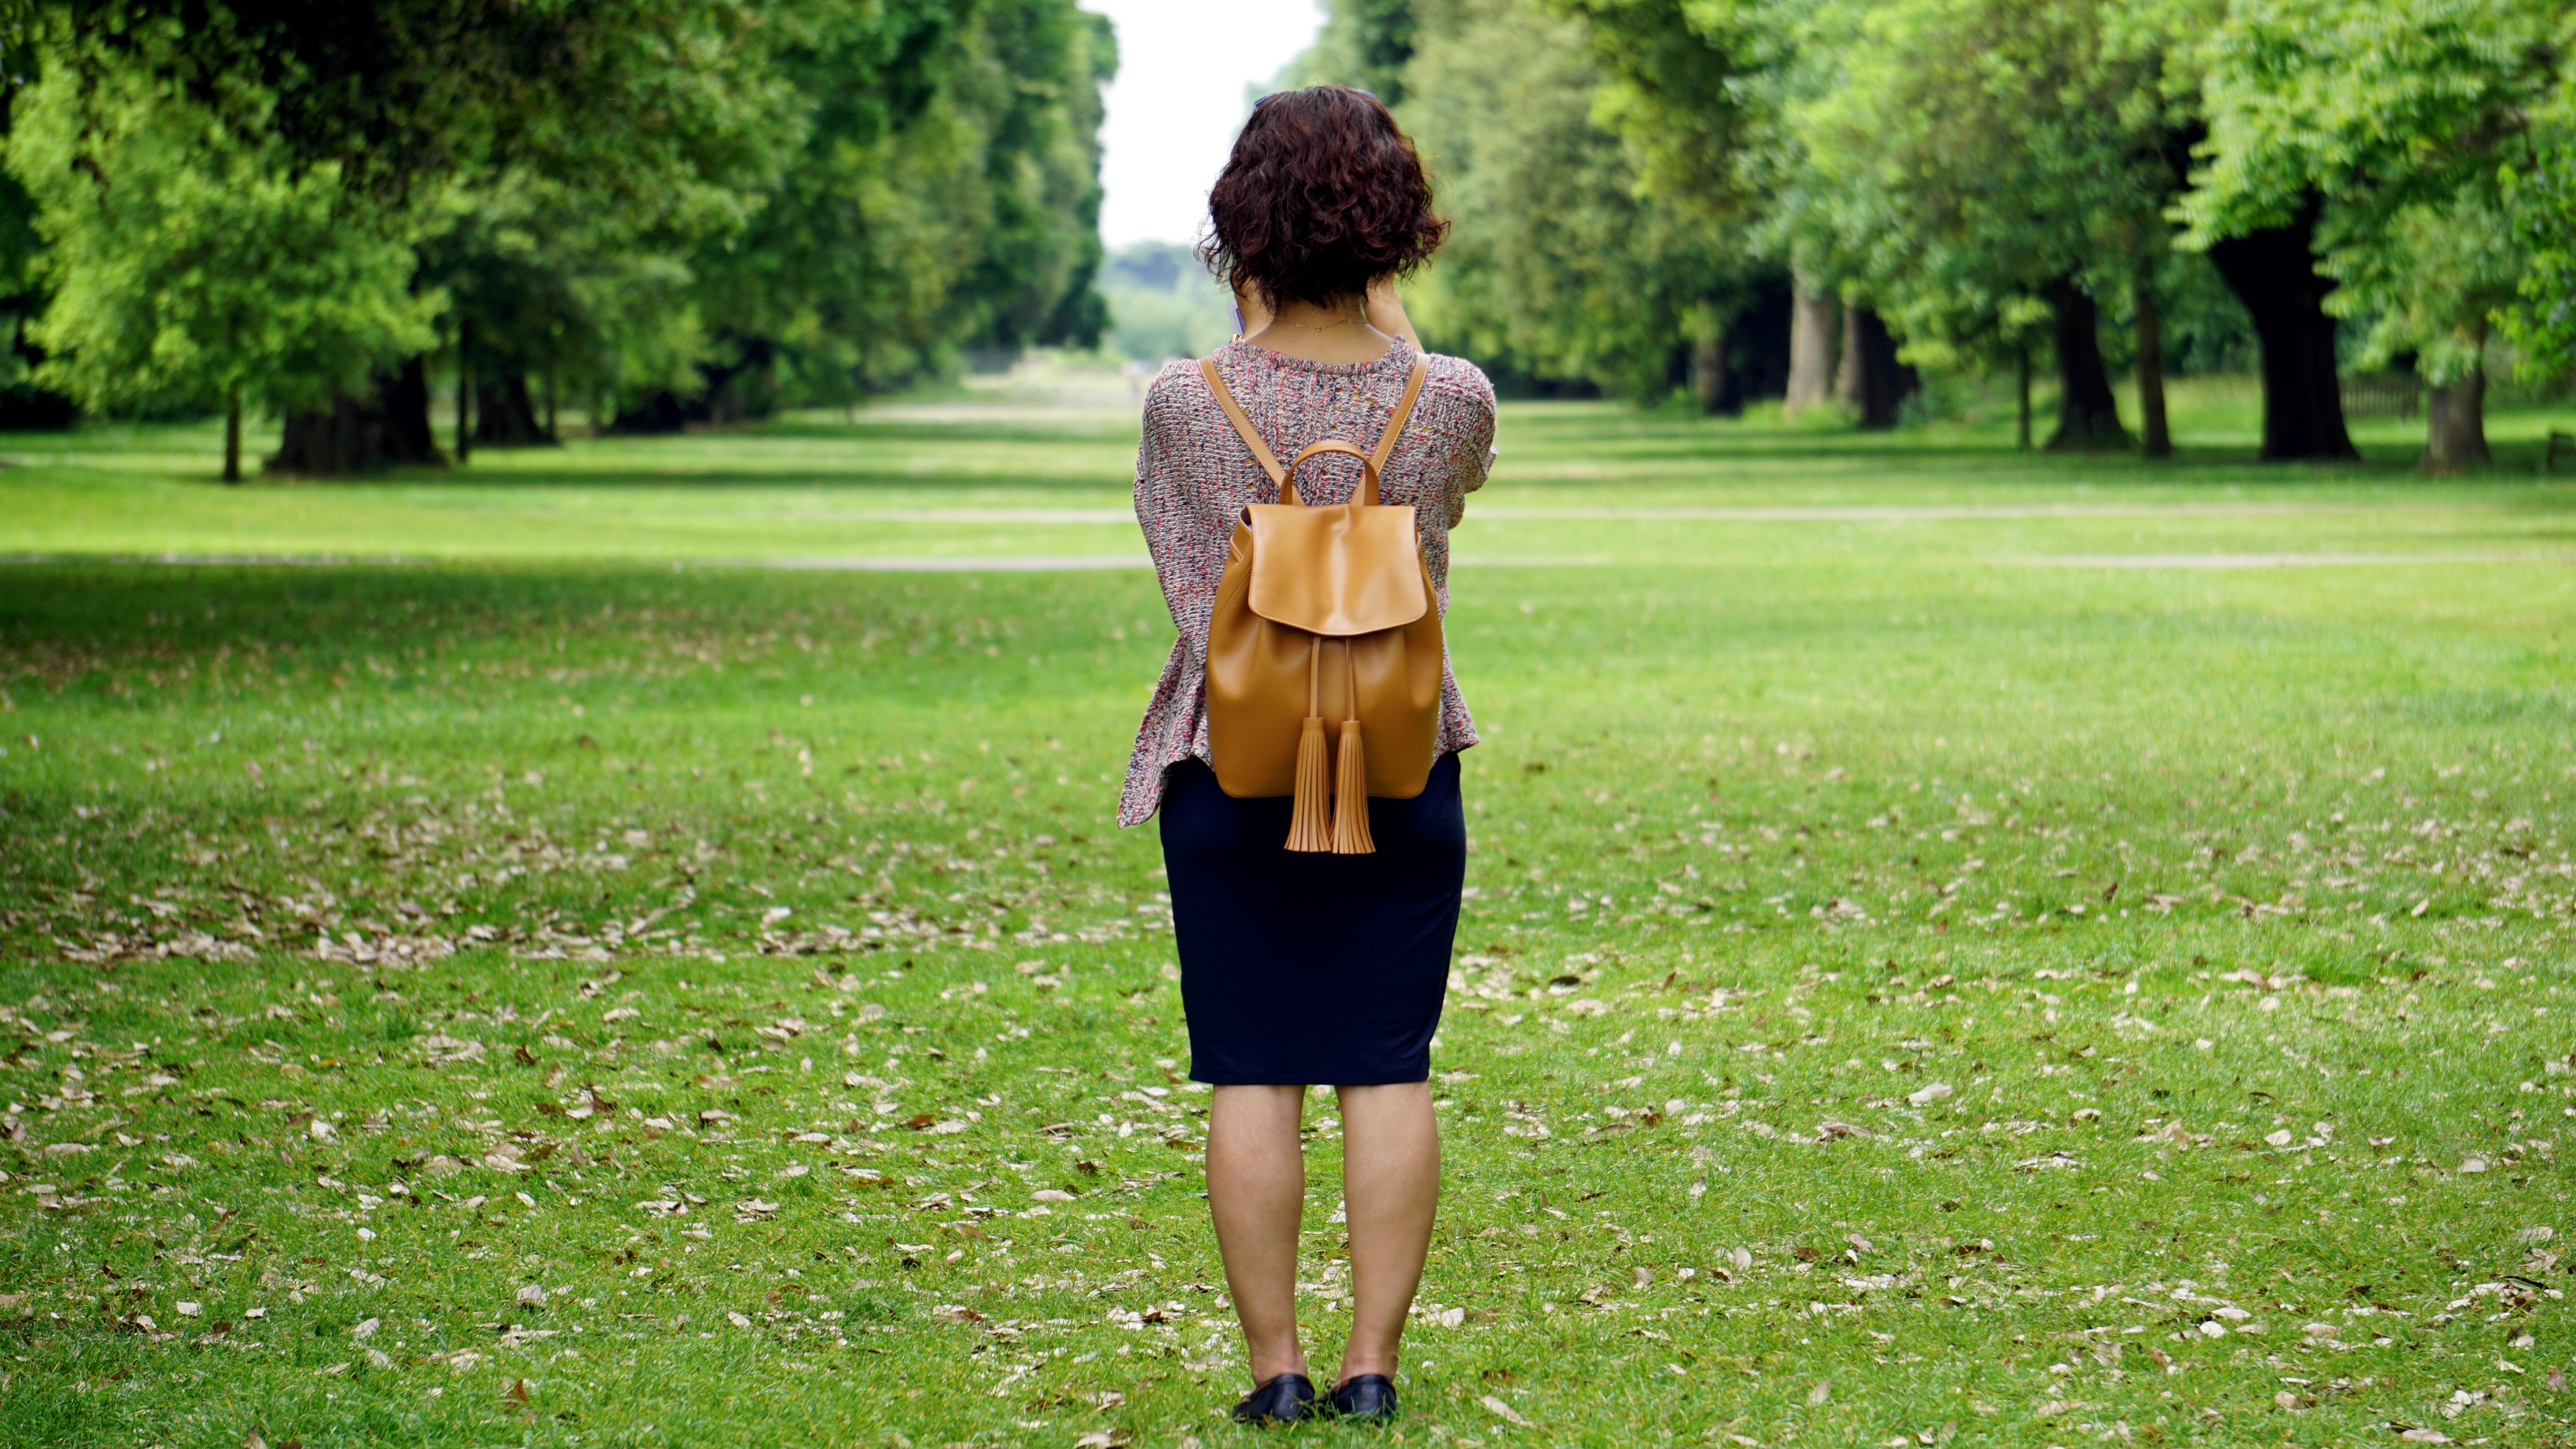
smartphone, grass, person, people, girl, woman, lawn, camera, photography, photographer, meadow, looking, female, green, clothing, lifestyle, leisure, holding, outdoors, dress, women, picture, photographing, hobby